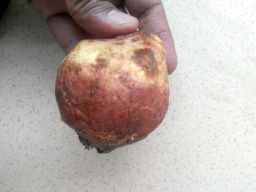
Fruit: Guava
Quality: Bad